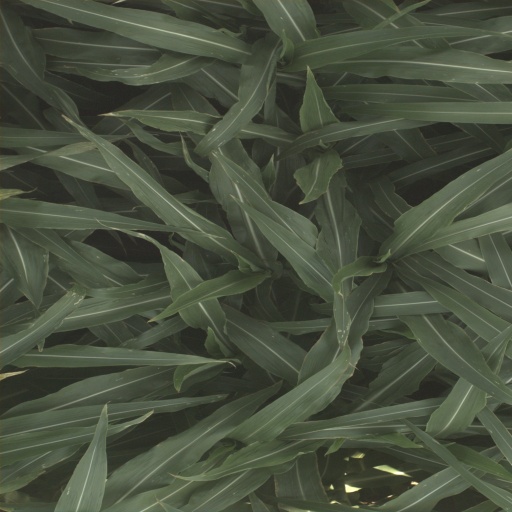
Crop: sorghum